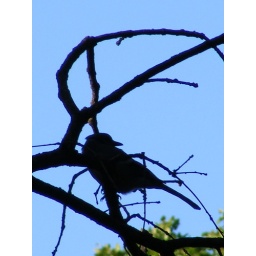
Here......birdie, birdie, birdieWe love it when the birds come back in the spring - here's a blue jay in our tree.